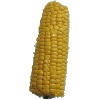
Label: corn